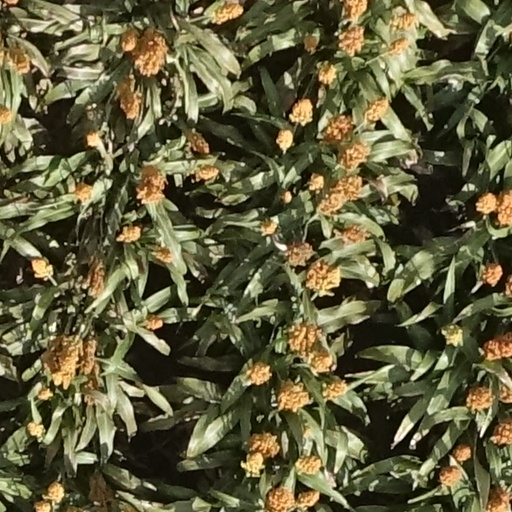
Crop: sorghum